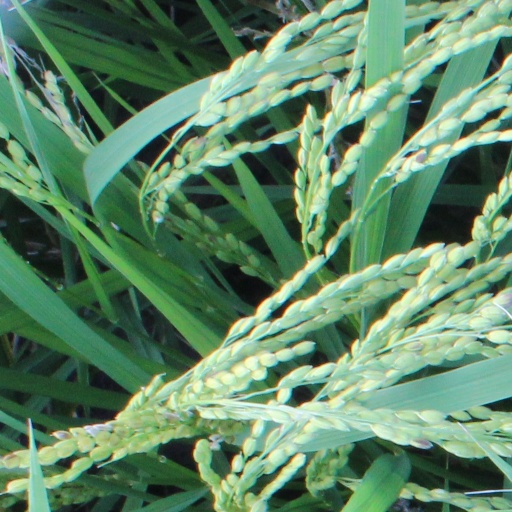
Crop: rice